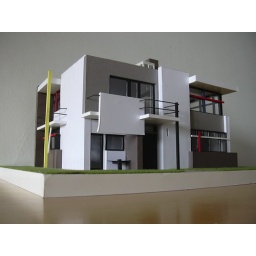
model of the rietveld schroder house in utrecht. made by roderik van der werf